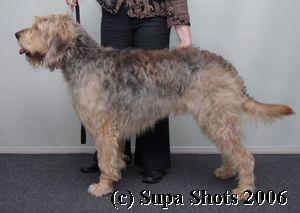
otterhound